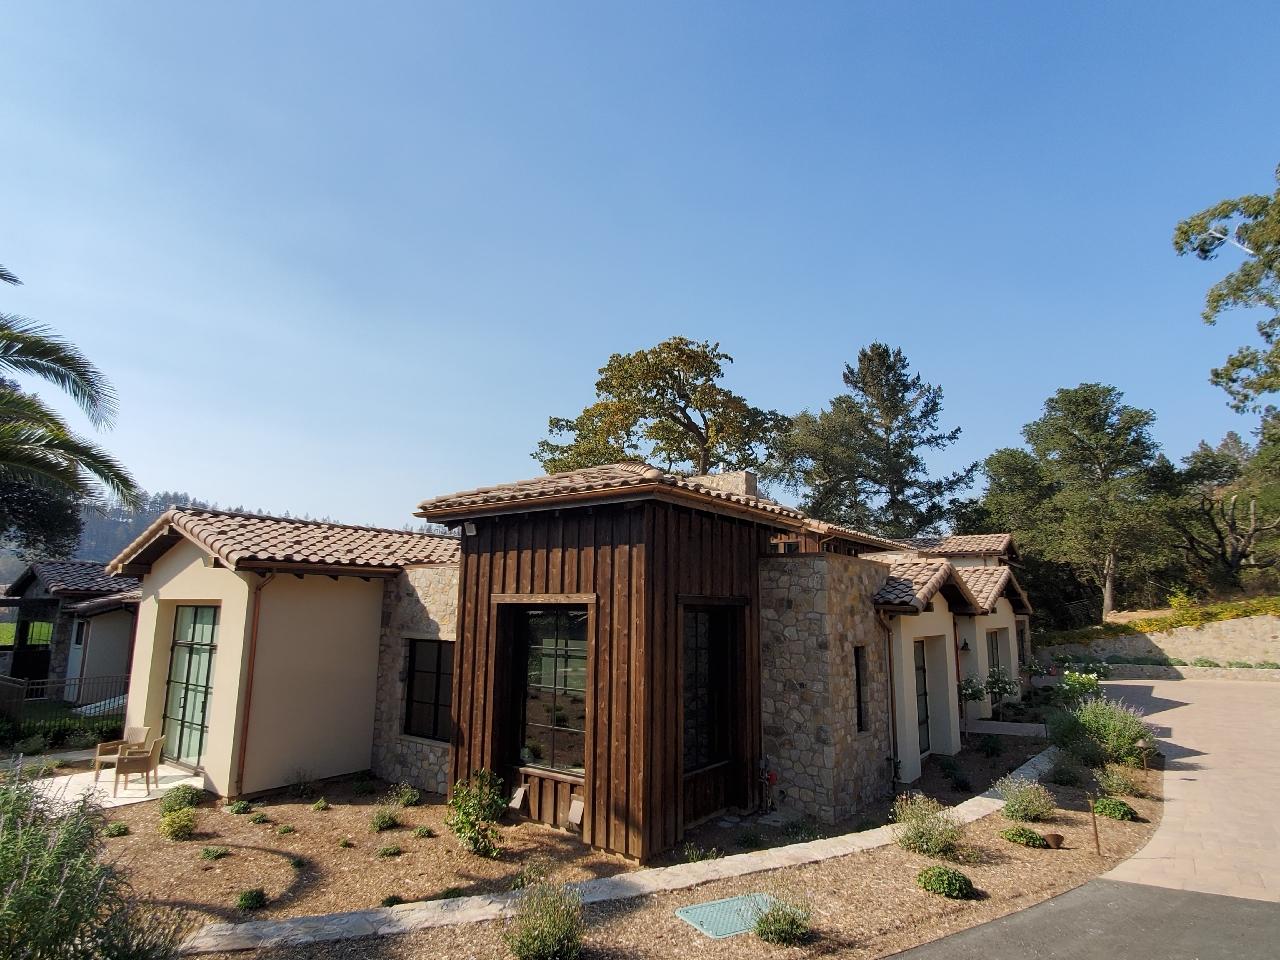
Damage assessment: no_damage